Klára Dán von Neumann

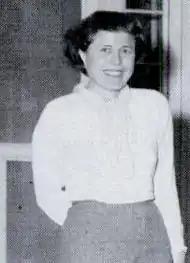
Dán von Neumann photographed by Alfred Eisenstaedt in 1957

Klára Dán von Neumann (née Dán; 18 August 1911 – 10 November 1963) was a Hungarian-American mathematician, self-taught engineer and computer scientist, noted as one of the first computer programmers. She was the first woman to execute modern-style code on a computer. Dán made significant contributions to the world of programming, including work on the Monte Carlo method, ENIAC, and MANIAC I.